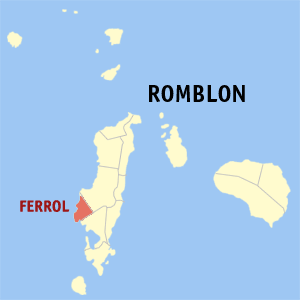
Ferrol est une localité de la province de Romblon, aux Philippines. En 2015, elle compte 6 964 habitants.